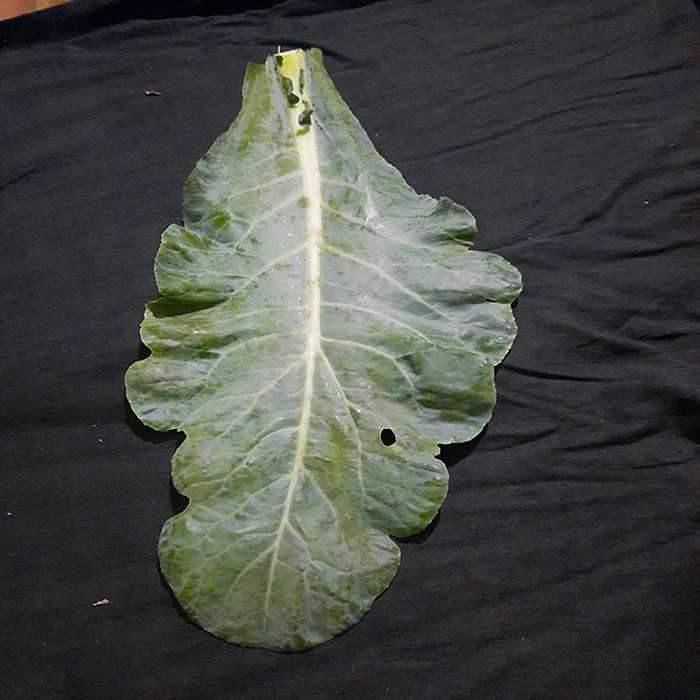
Plant: Cauliflower
Label: Fresh leaf